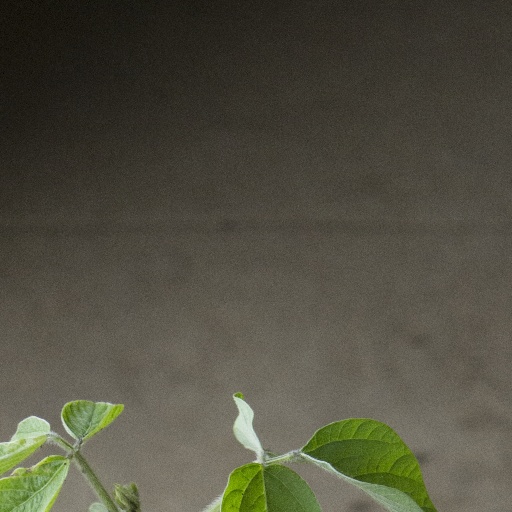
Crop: soybean